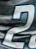
Number: 2